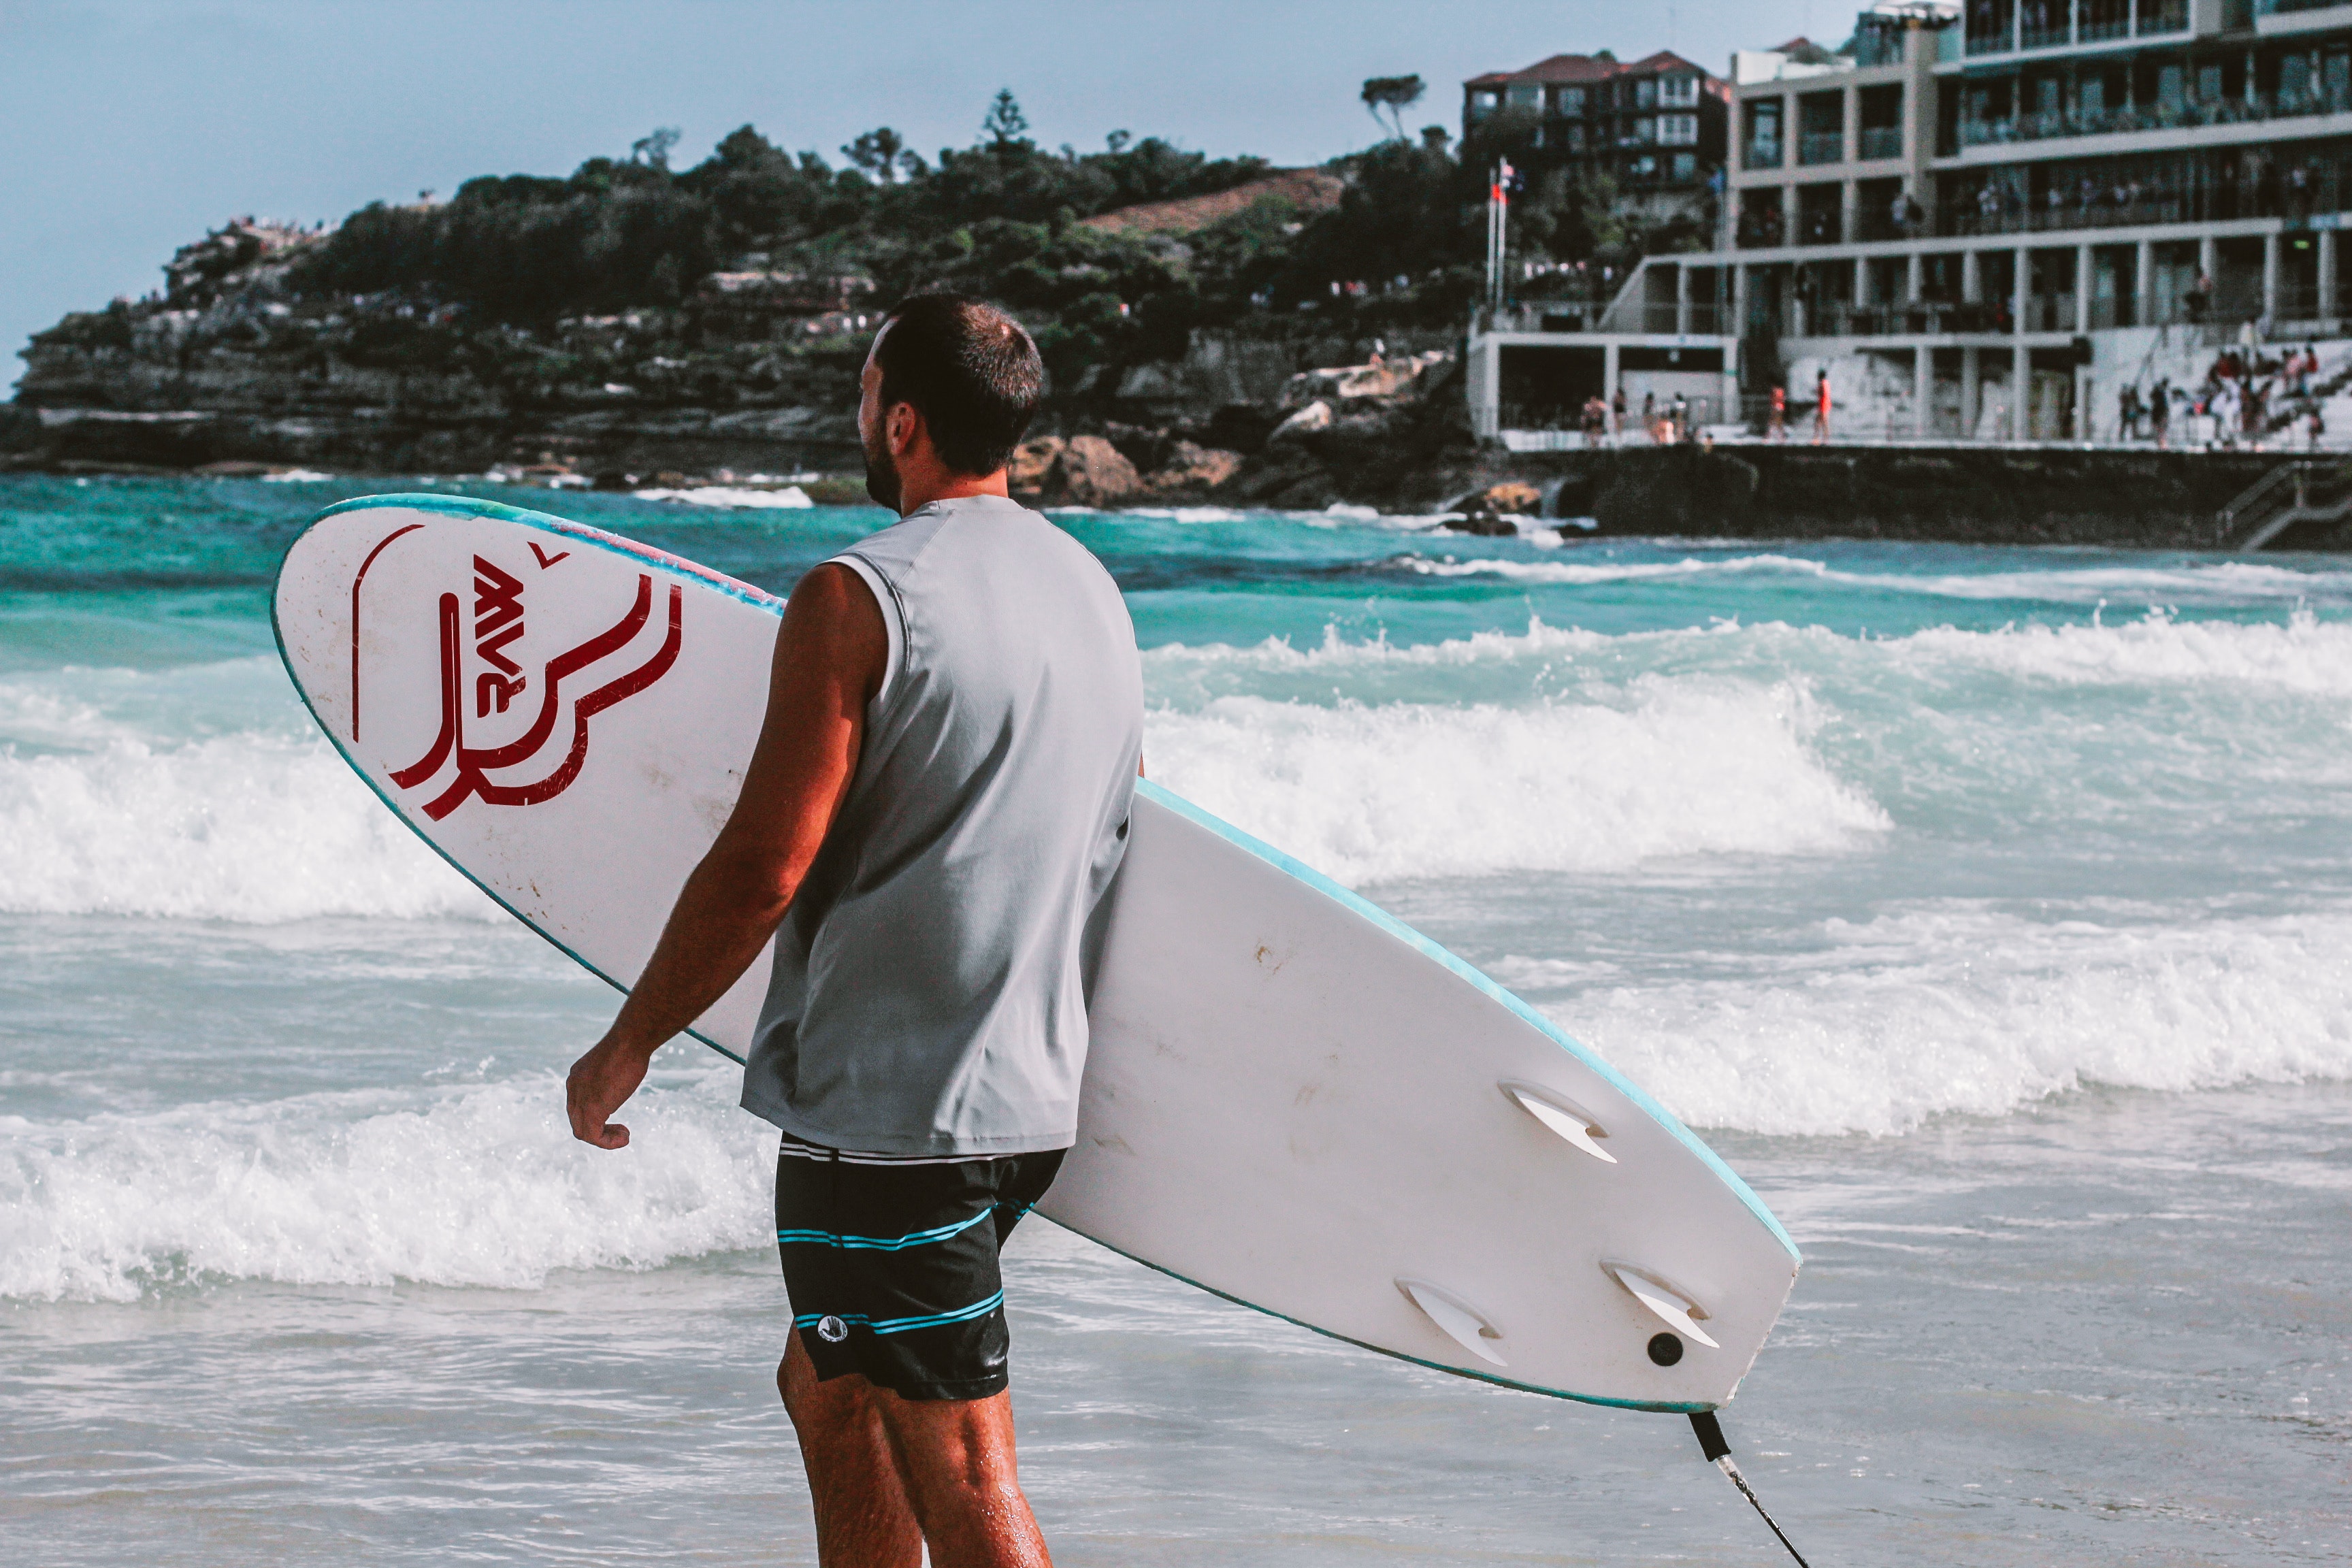
Surfing Equipment, surfboard, wave, board short, skimboarding, surfing, boardsport, surface water sports, wind wave, beach, vacation, ocean, fun, shore, water sport, summer, recreation, individual sports, sports equipment, sports, sea, leisure, coast, bodyboarding, shorts